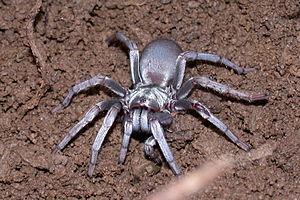
Les Nemesiidae sont une famille d'araignées mygalomorphes.